49er (dinghy)

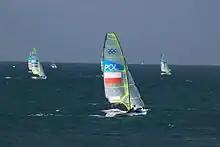
49er at the 2012 London Olympic Games

Southern Spars, part of the North Technology Group, is the licensed supplier of the 49er mast. It is a three piece male-moulded assembly made from 100% standard modulus carbon. It is 7.0 metres tall and capable of supporting a combined crew weight up to 165 kg from its dual trapeze. The mast is braced by three sets of shrouds that connect to a fitting on the side of the boat. The crew is able to adjust them by tightening or loosening them, depending on the wind speed and sea states.